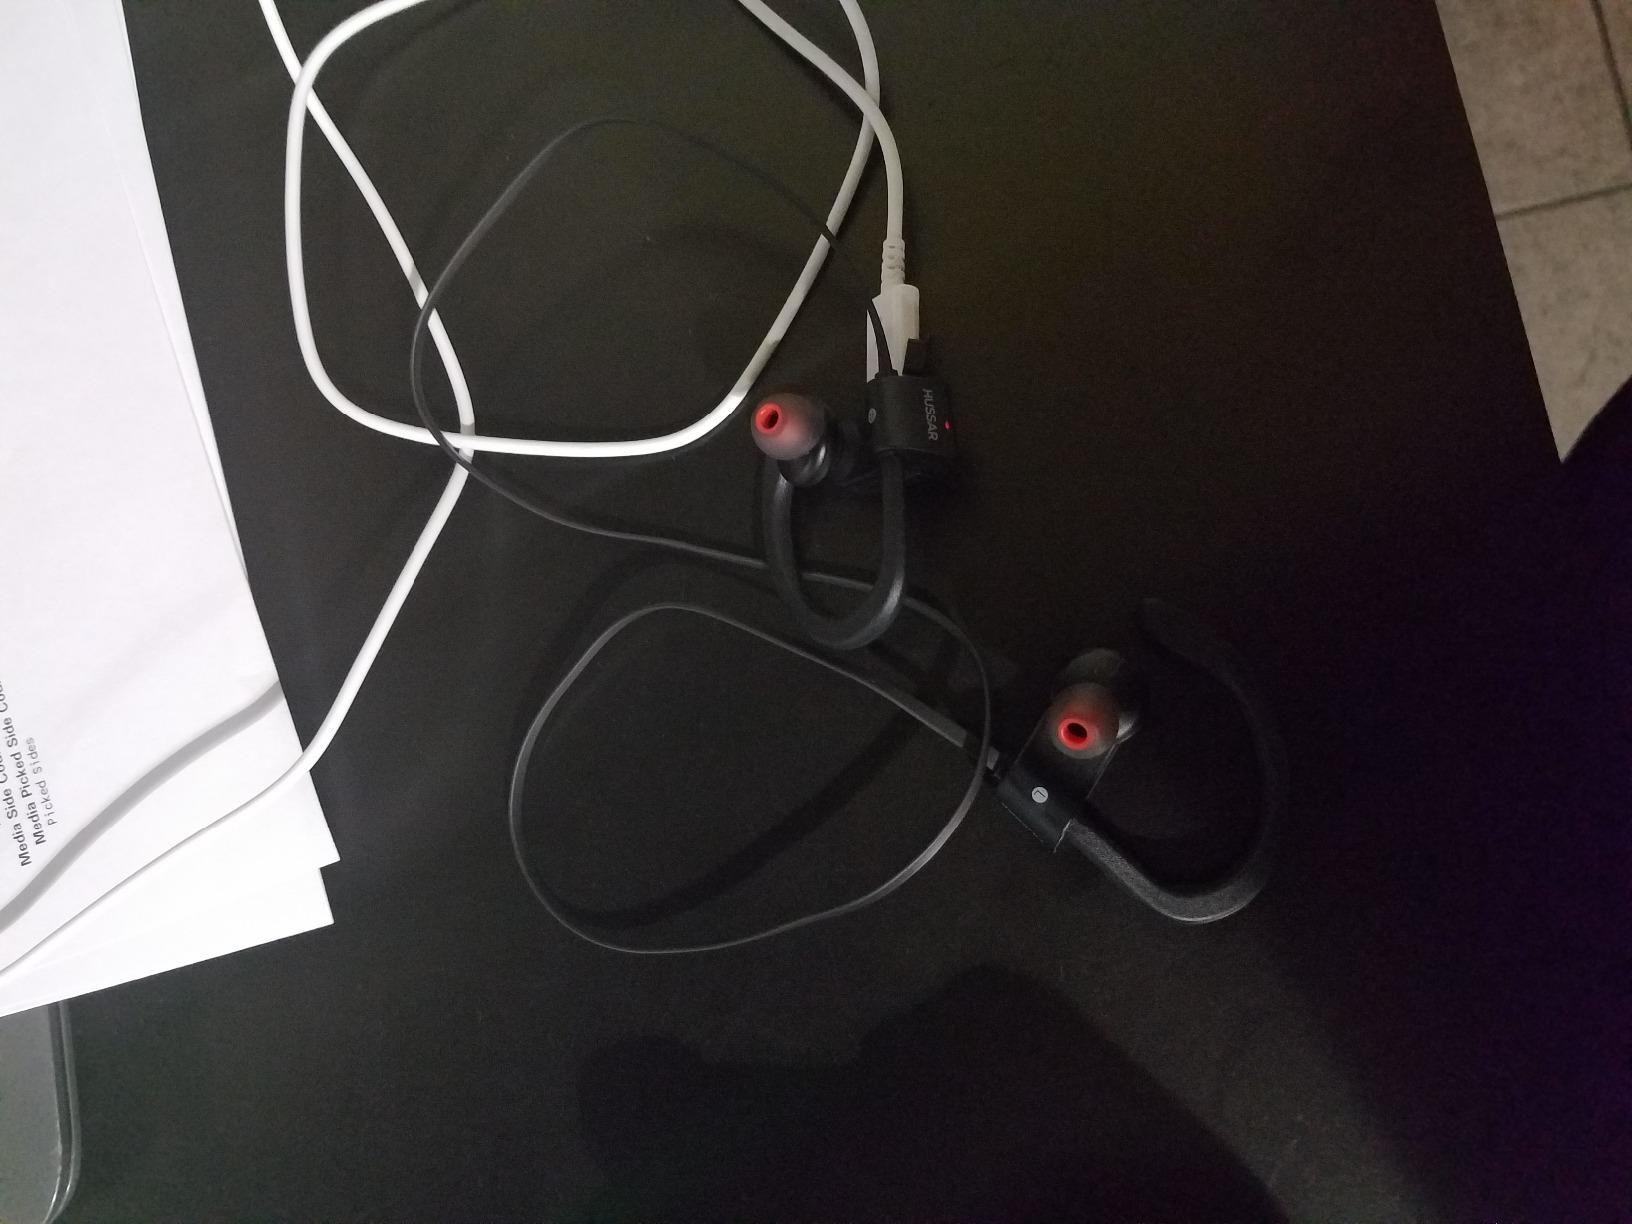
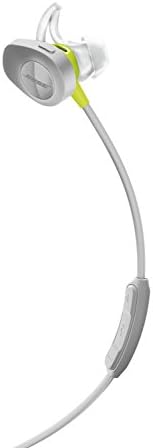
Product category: headphones
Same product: no